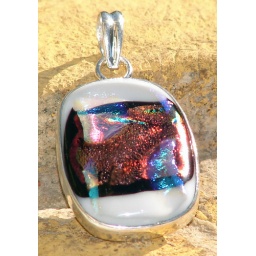
Winter Snow Falls - fused dichroic glass pendant set in 9.25 sterling silver